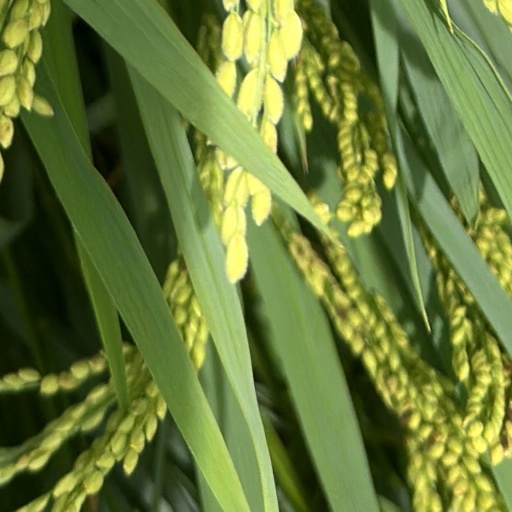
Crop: rice